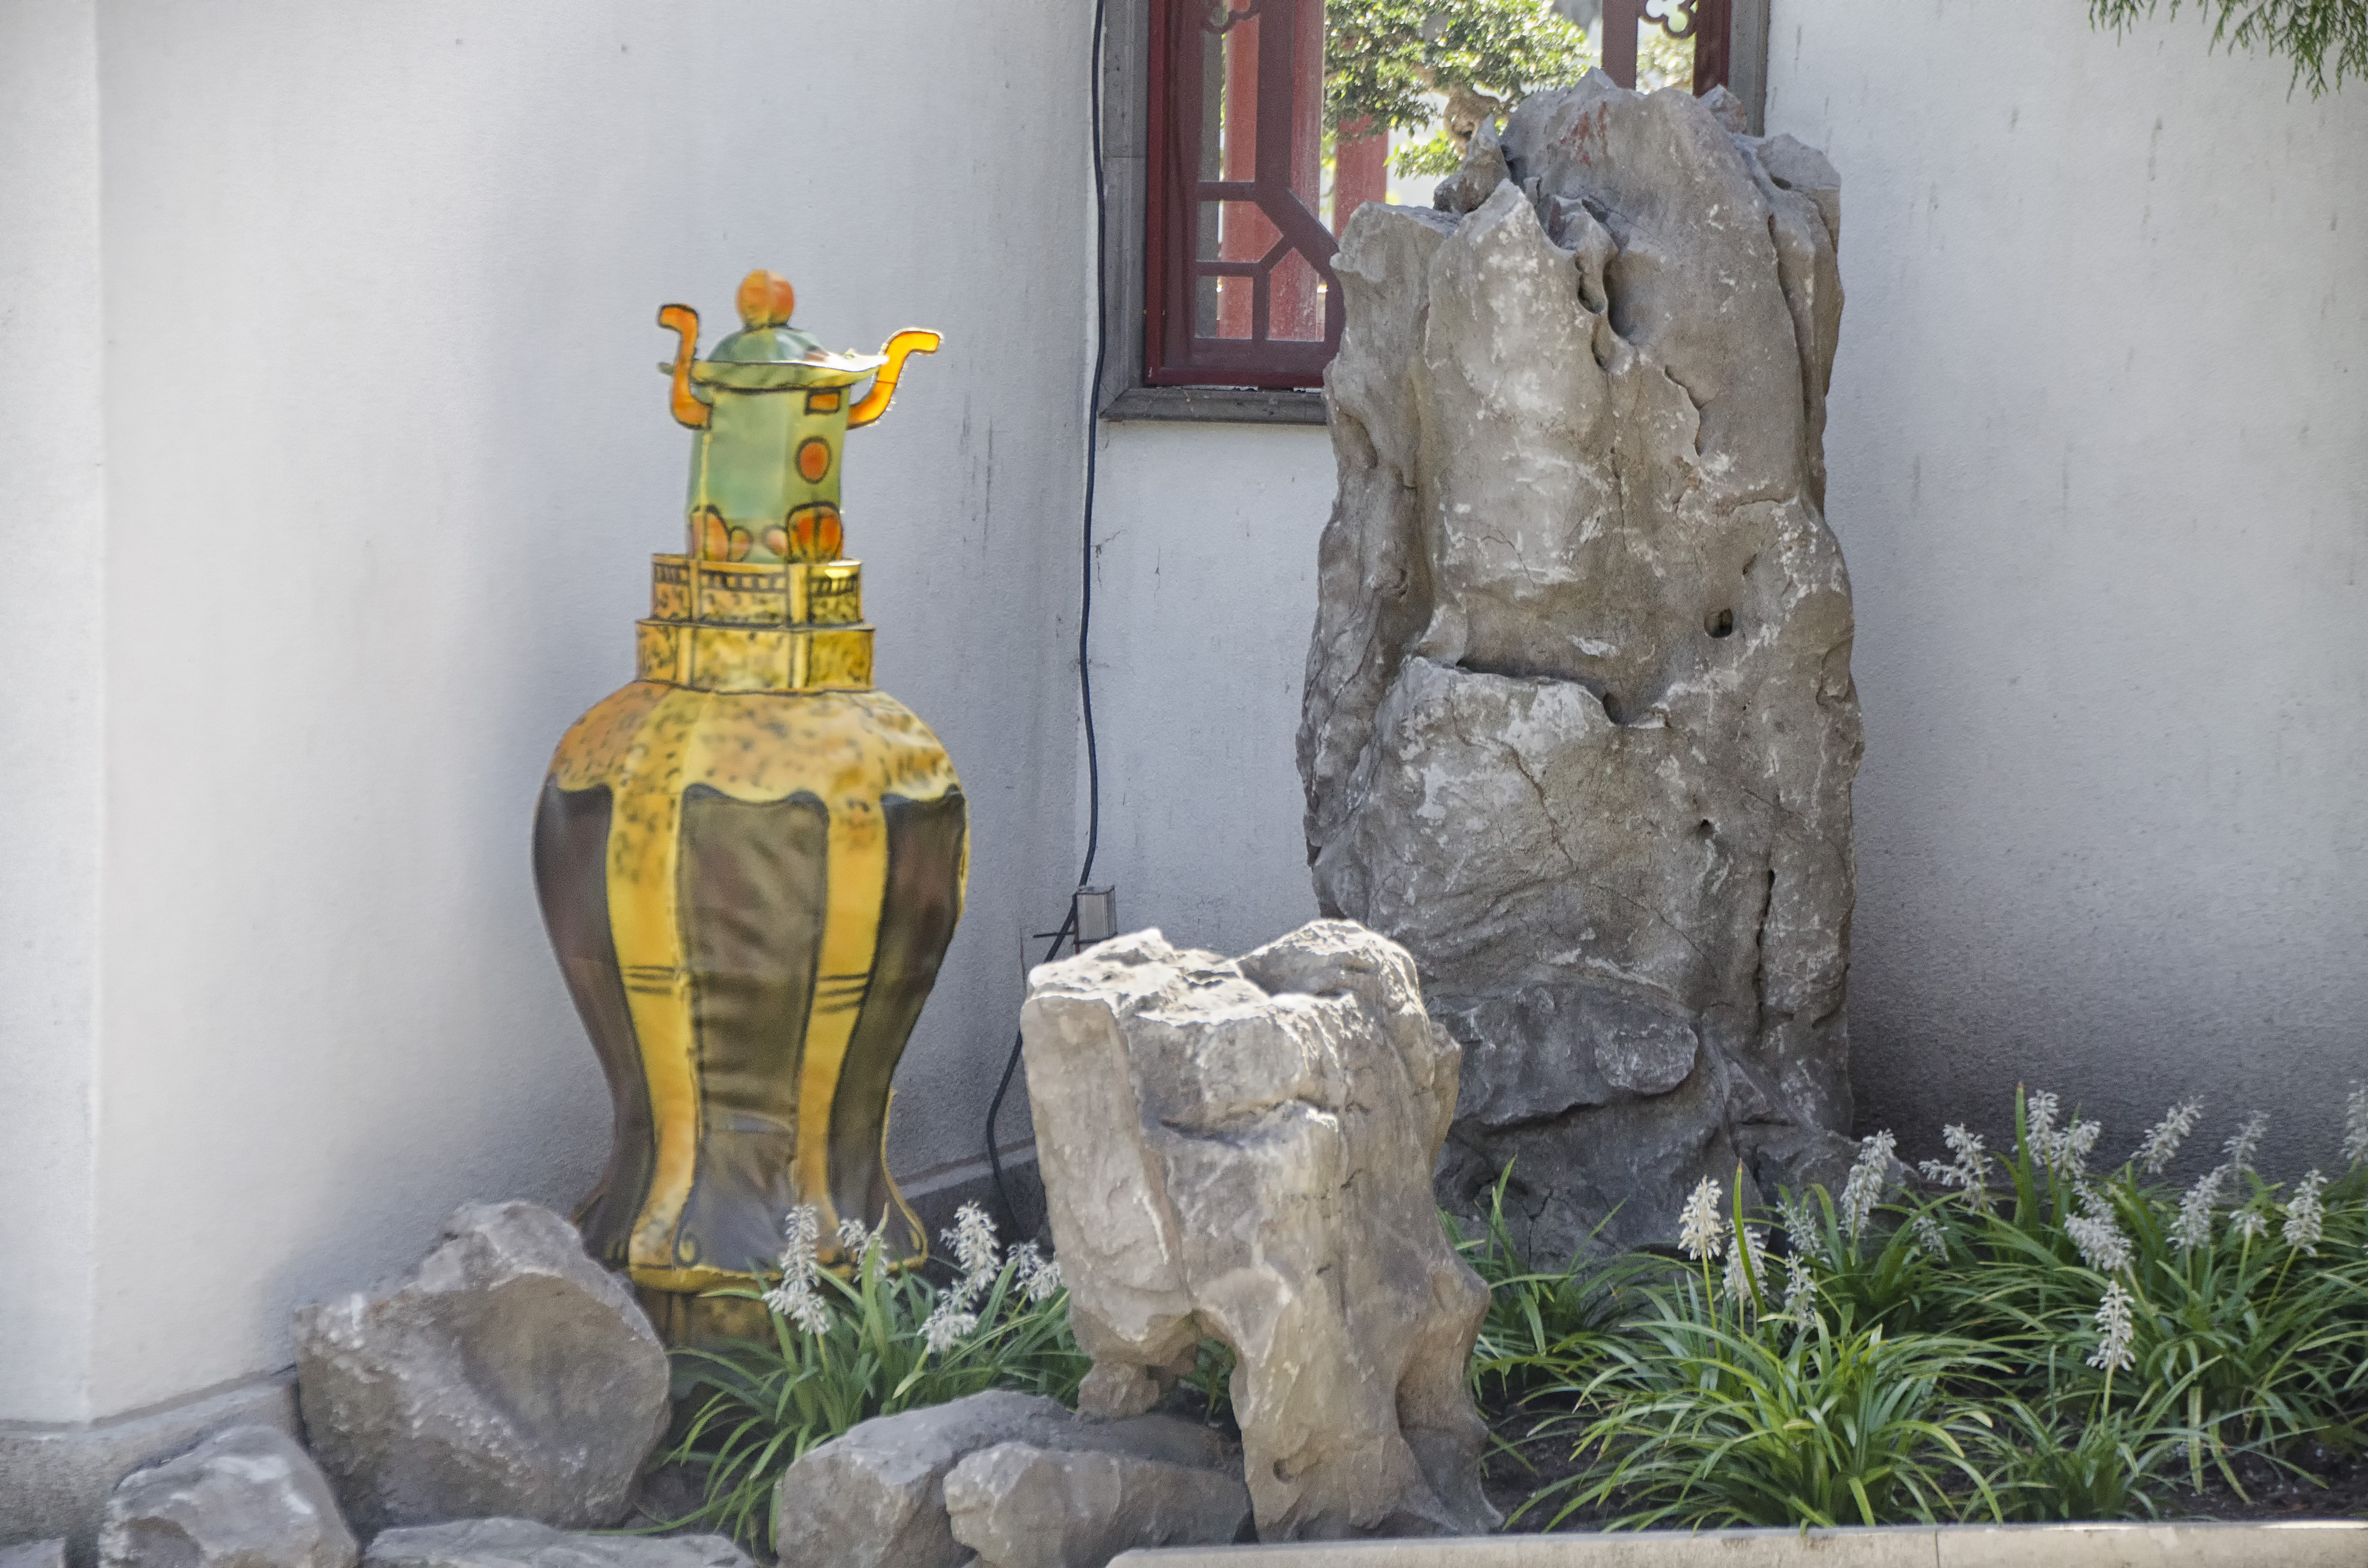
rock, city, wall, statue, sculpture, art, de, of, canada, quebec, montreal, water feature, ville, ancient history